Defense Grid: The Awakening

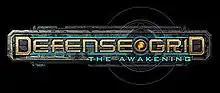

Defense Grid: The Awakening is a tower defense video game developed by Hidden Path Entertainment for Windows and Xbox Live Arcade on the Xbox 360. The game was one of the titles promoted by Microsoft during their Game Developers Conference keynote speech on February 20, 2008. The game was released for Microsoft Windows on December 8, 2008, and for Xbox 360 on September 2, 2009. The OS X version shipped from Virtual Programming on July 7, 2010.